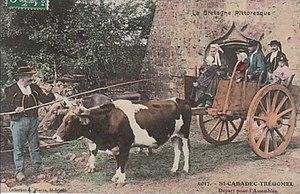
carte postale du début du XXe siècle avec en illustration photo une scène de départ pour l'assemblée dominicale en charrette tirée par des boeufs de paroissiens de Saint-Caradec-Trégomel.
Saint-Caradec-Trégomel [sɛ̃ kaʁadɛk tʁegɔmɛl] est une commune française située dans le département du Morbihan, en région Bretagne.